Eatons Neck, New York

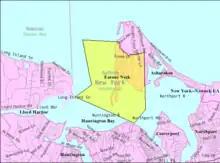
U.S. Census map of Eatons Neck.

According to the United States Census Bureau, the CDP has a total area of , all land.